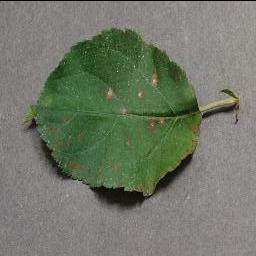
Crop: apple
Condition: cedar_rust